St Andrews Railway

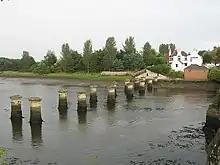
Dismantled viaduct over the River Eden.

On 25 January 1909 the Newburgh and North of Fife Railway opened, giving a direct connection from Leuchars to Perth and St Andrews had a daily passenger train to Perth.